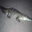
Label: crocodile